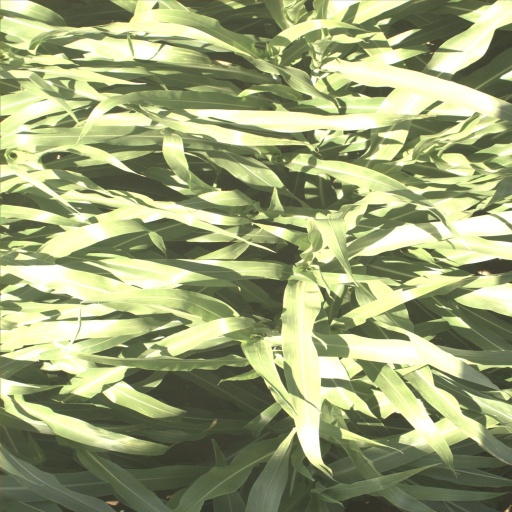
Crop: sorghum